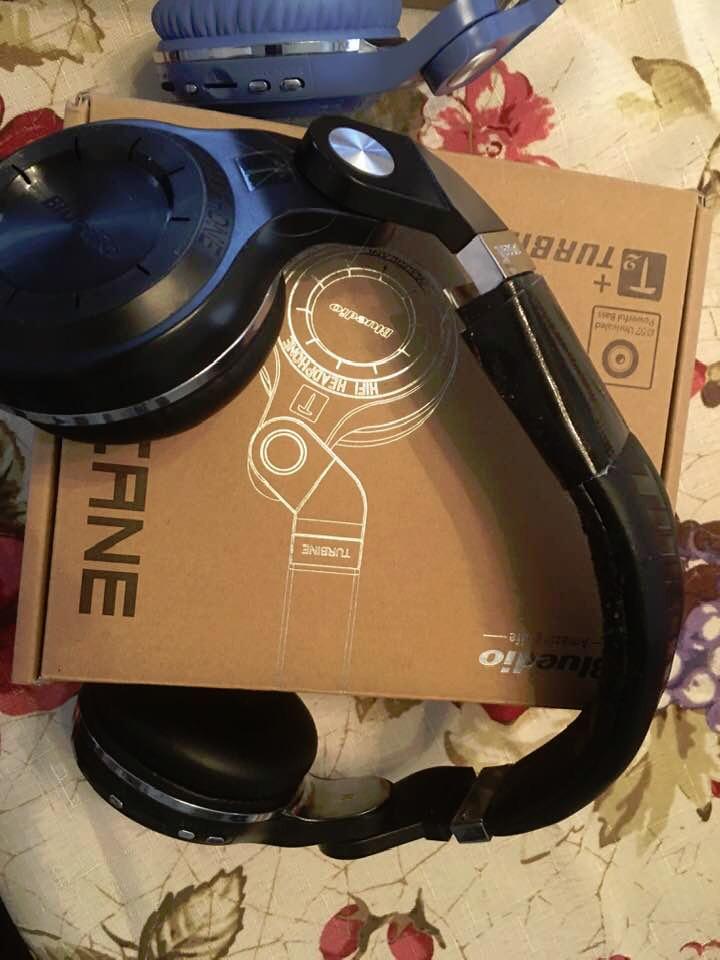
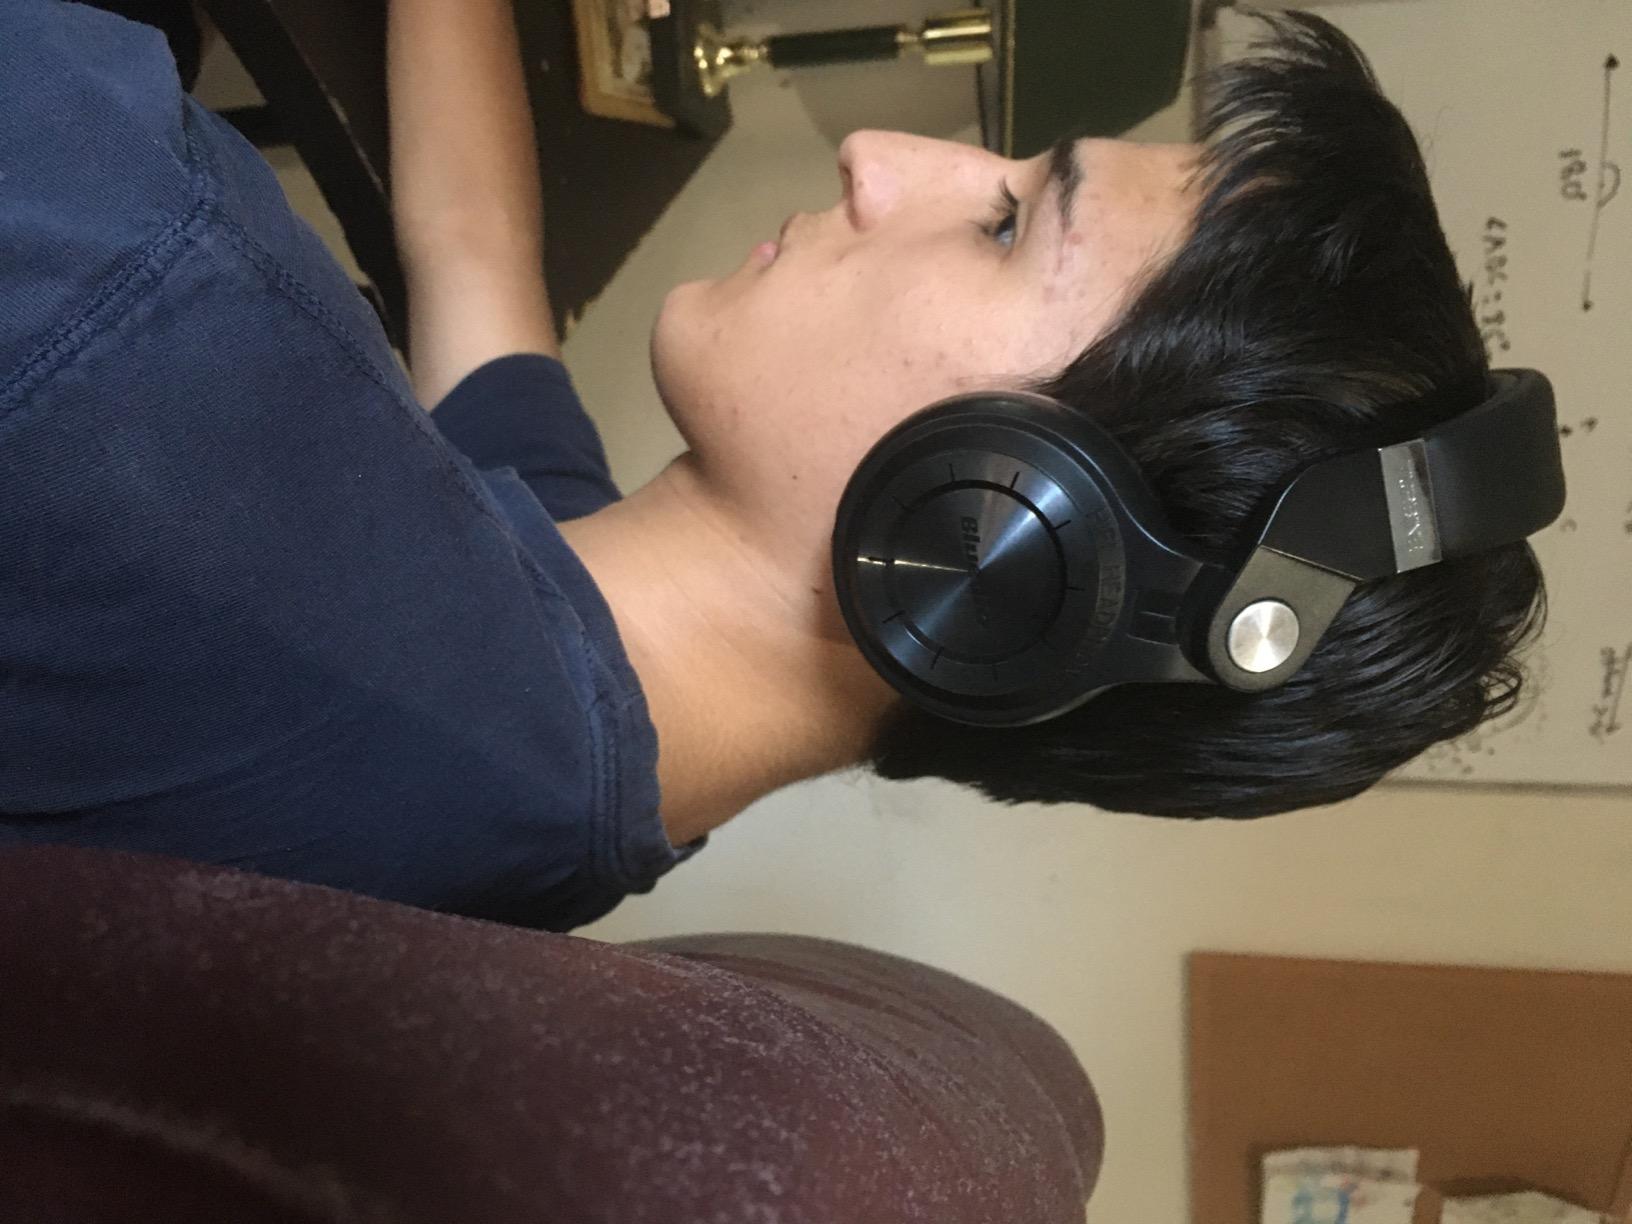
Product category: headphones
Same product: yes